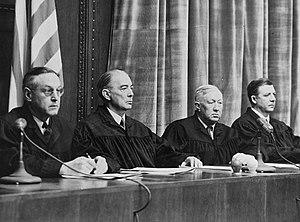
Le procès des Médecins concerne des médecins et fonctionnaires de l'État nazi accusés de crimes de guerre et crimes contre l'humanité. Il s'est tenu devant le Tribunal militaire américain, à Nuremberg, agissant dans le cadre de dispositions internationales, dans la zone d'occupation américaine en Allemagne à l'issue de la Seconde Guerre mondiale.